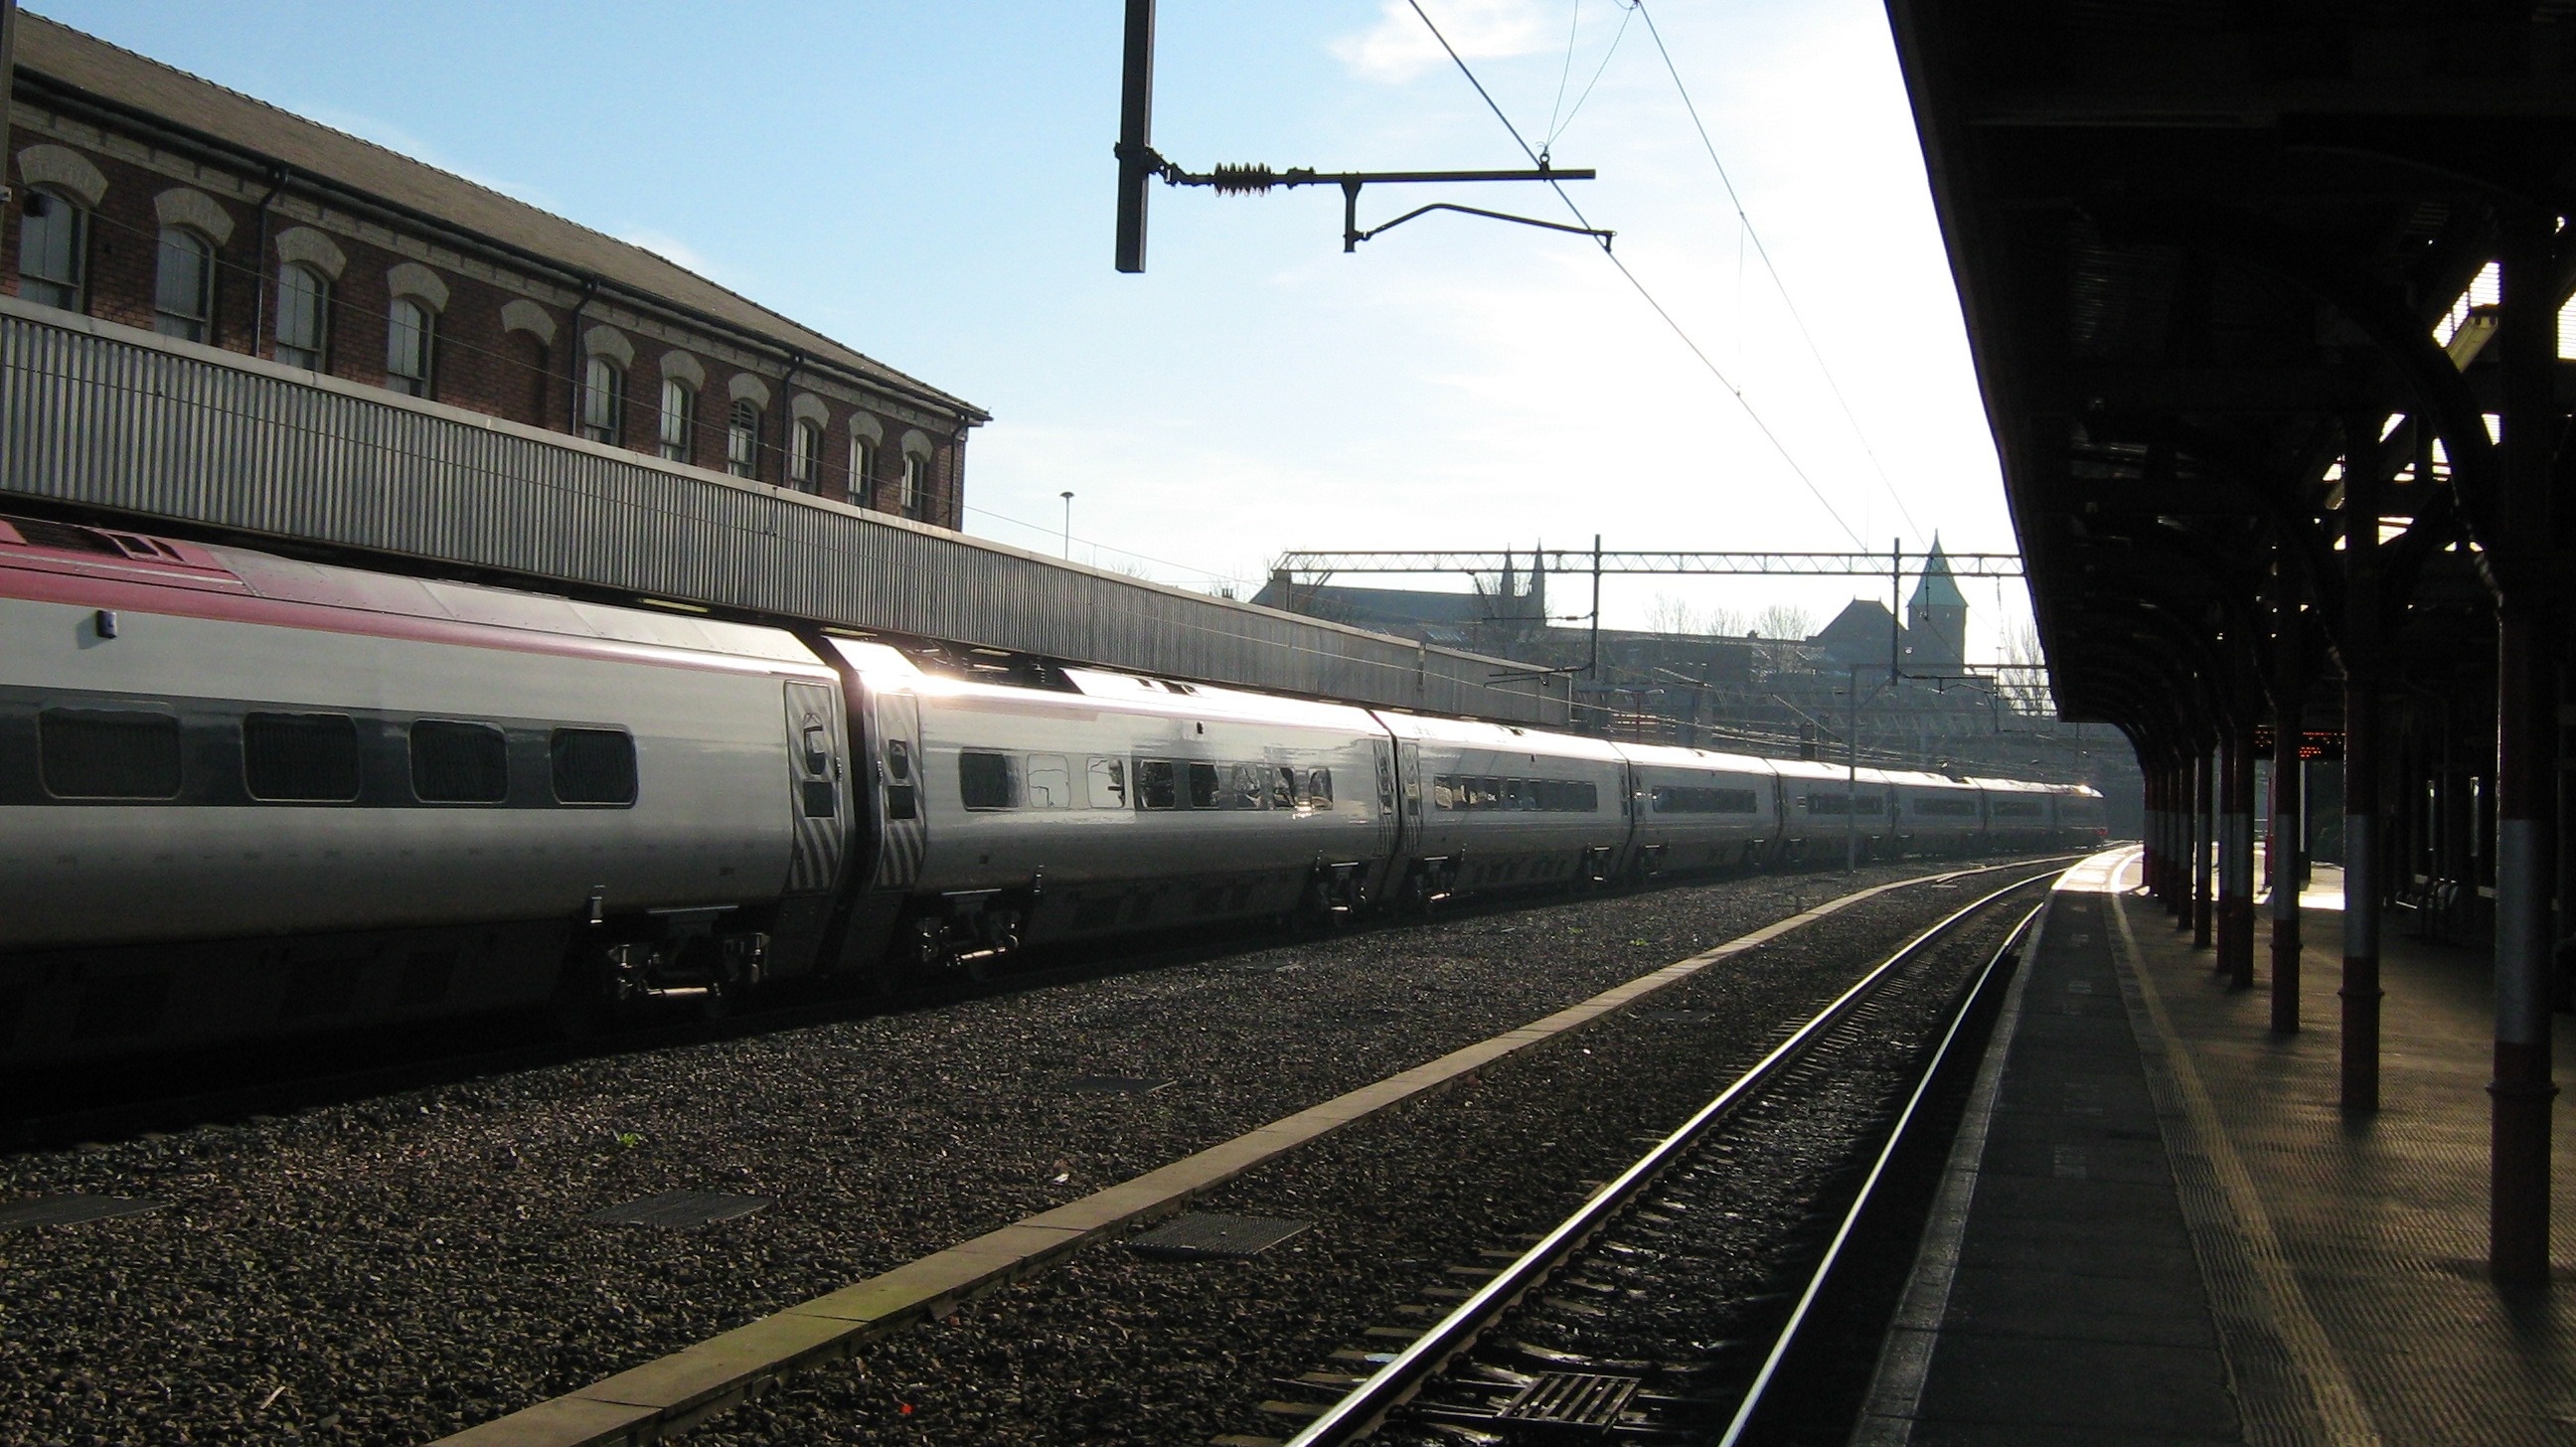
light, track, train, transport, vehicle, train station, speed, public transport, tracks, passenger, rail transport, the station, bullet train, rolling stock, metropolitan area, railroad car, passenger car, high speed rail